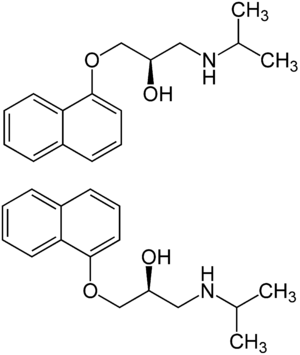
Le propranolol est un médicament faisant partie de la classe des bêta-bloquants non sélectifs. C'est un médicament sympatholytique, c'est-à-dire qu'il inhibe le système sympathique. Les sympatholytiques sont utilisés dans le traitement de l'hypertension, l'anxiété et les attaques de panique. Découvert par James W. Black en 1960, c'est le premier bêta-bloquant découvert. James W. Black a obtenu le Prix Nobel de physiologie ou médecine en 1988 pour cette découverte. Comme d'autres bêta-bloquants, le propranolol est une substance considérée comme dopante.